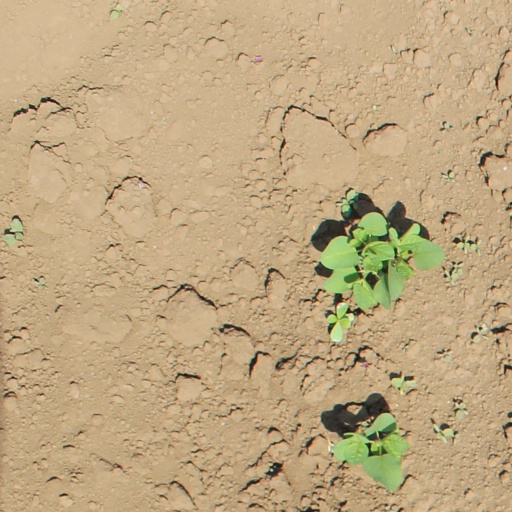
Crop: soybean